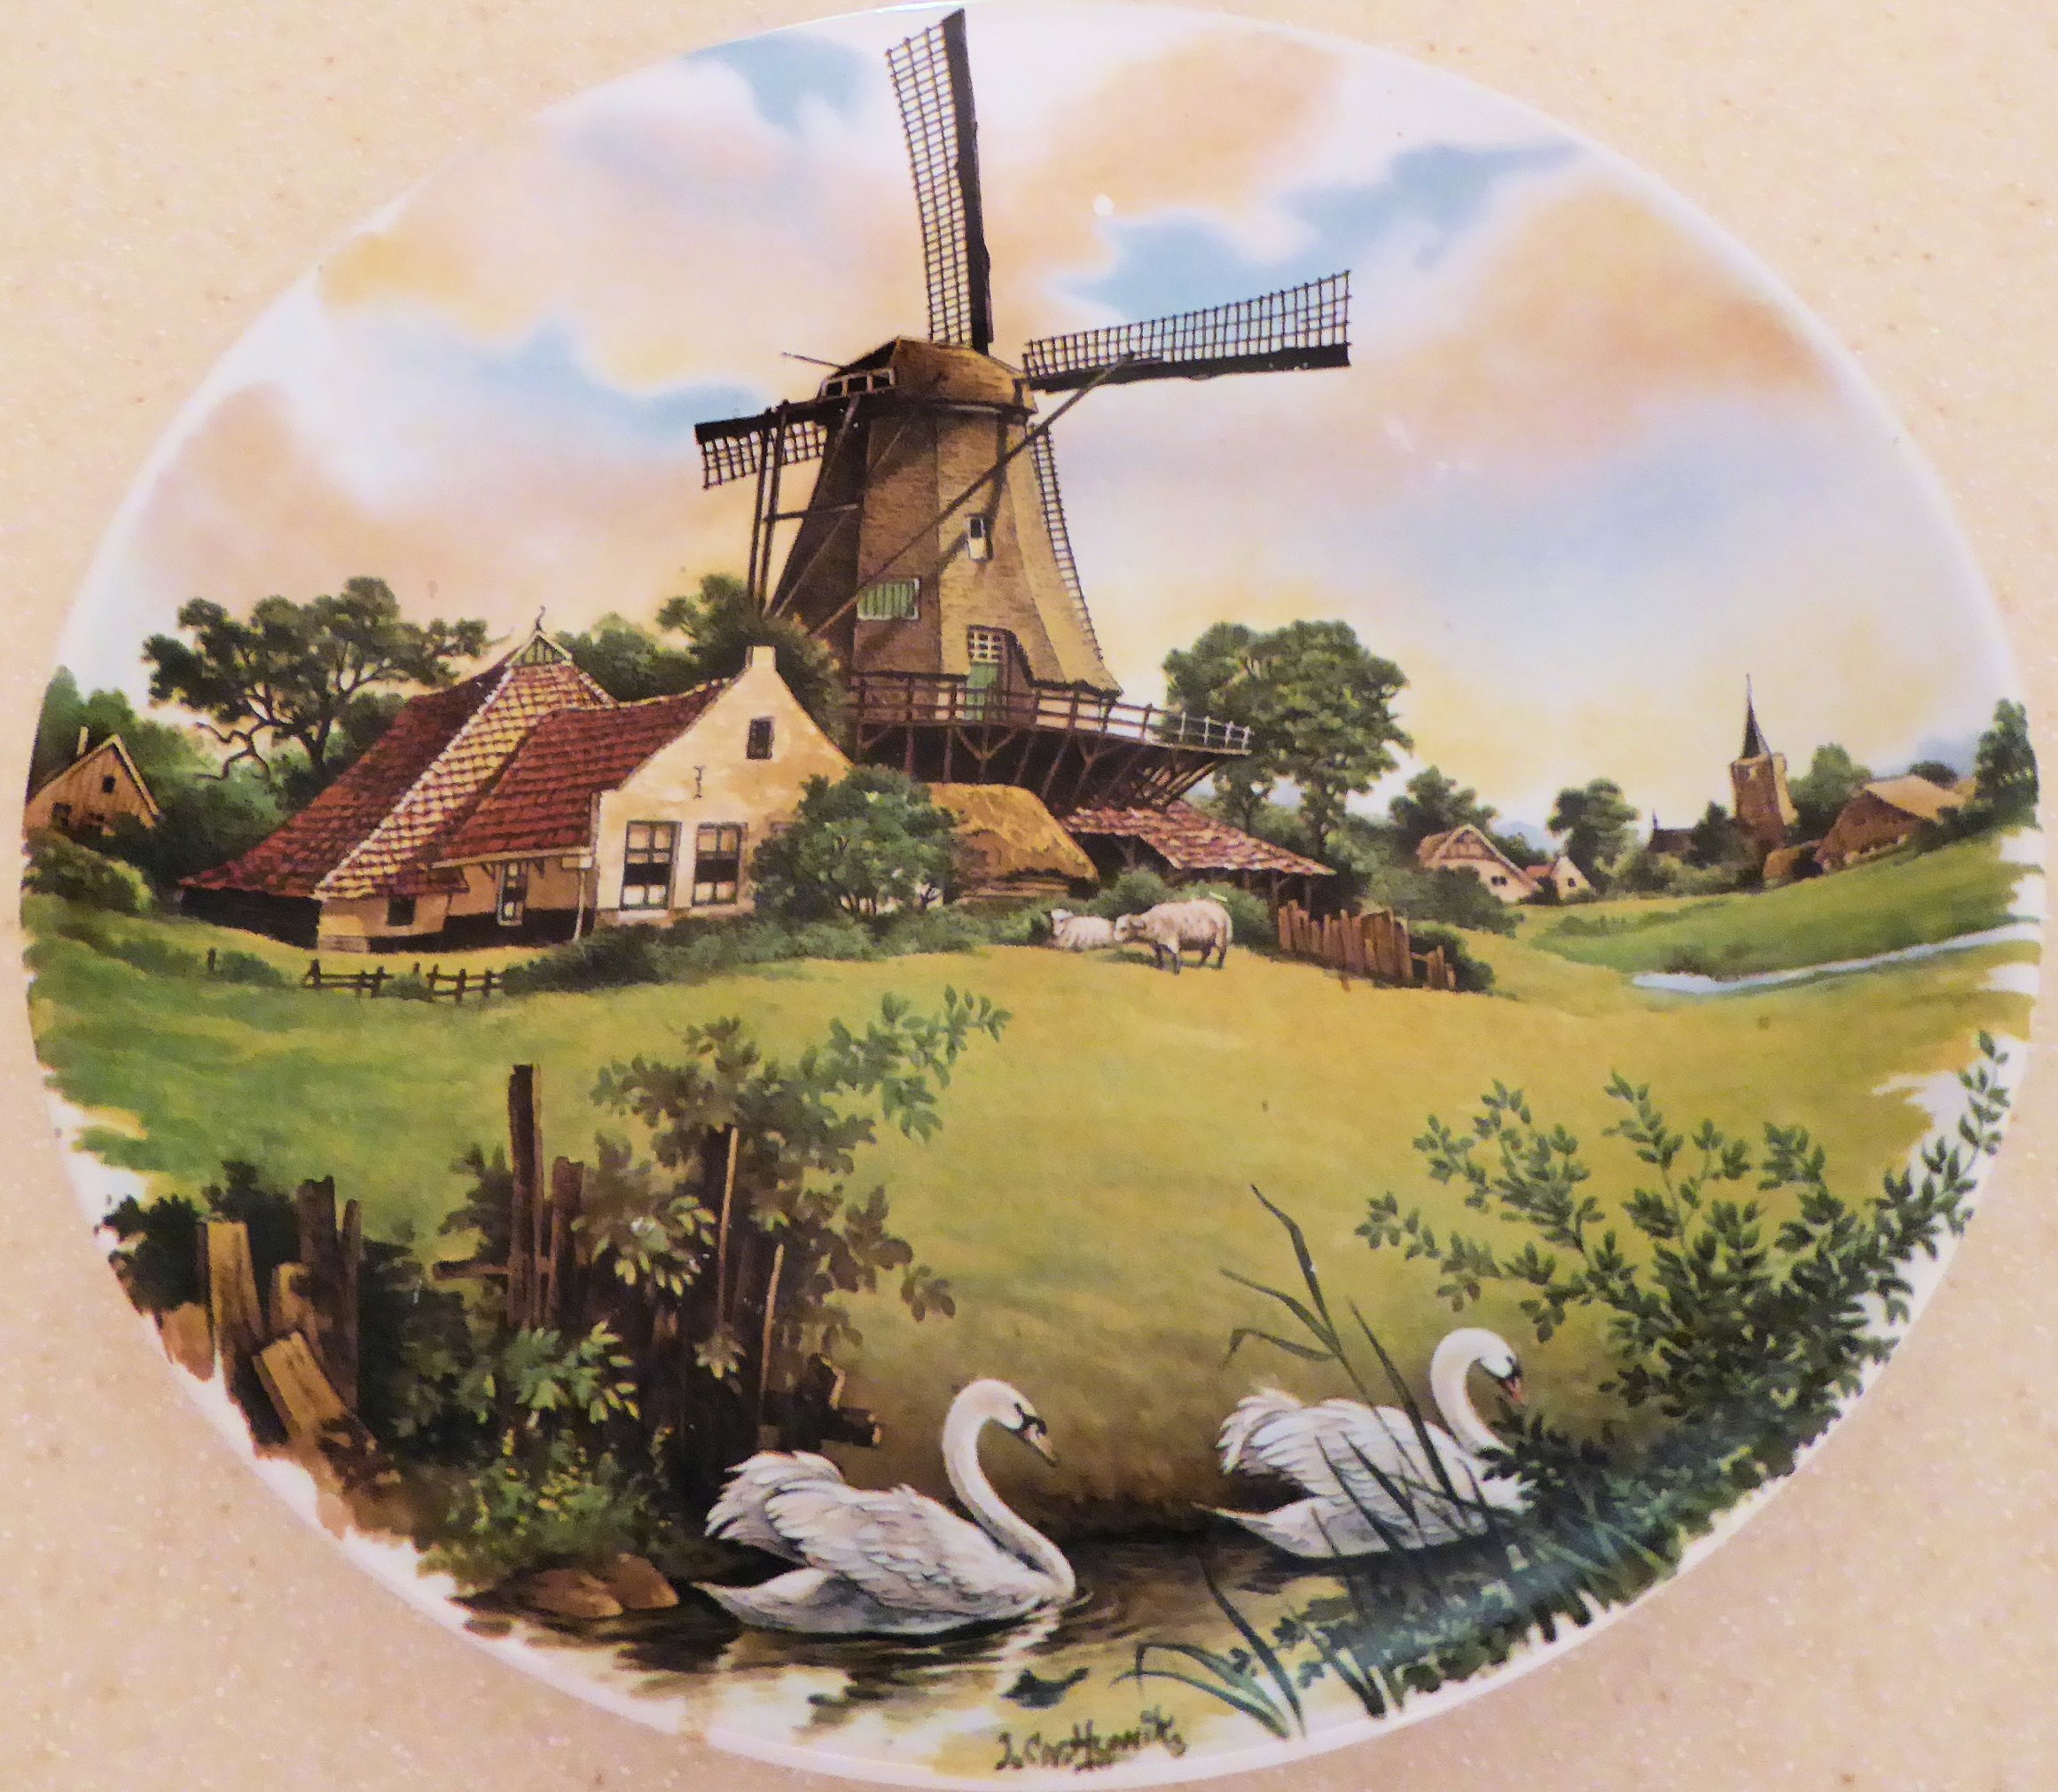
windmill, artistic, plate, painting, holland, watercolor paint, royal schwabap, hand decorated